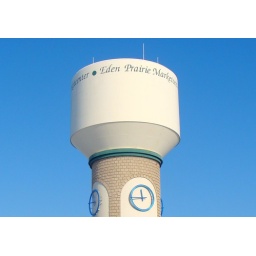
Eden Prairie clock water tower, near Eden Prairie Center.